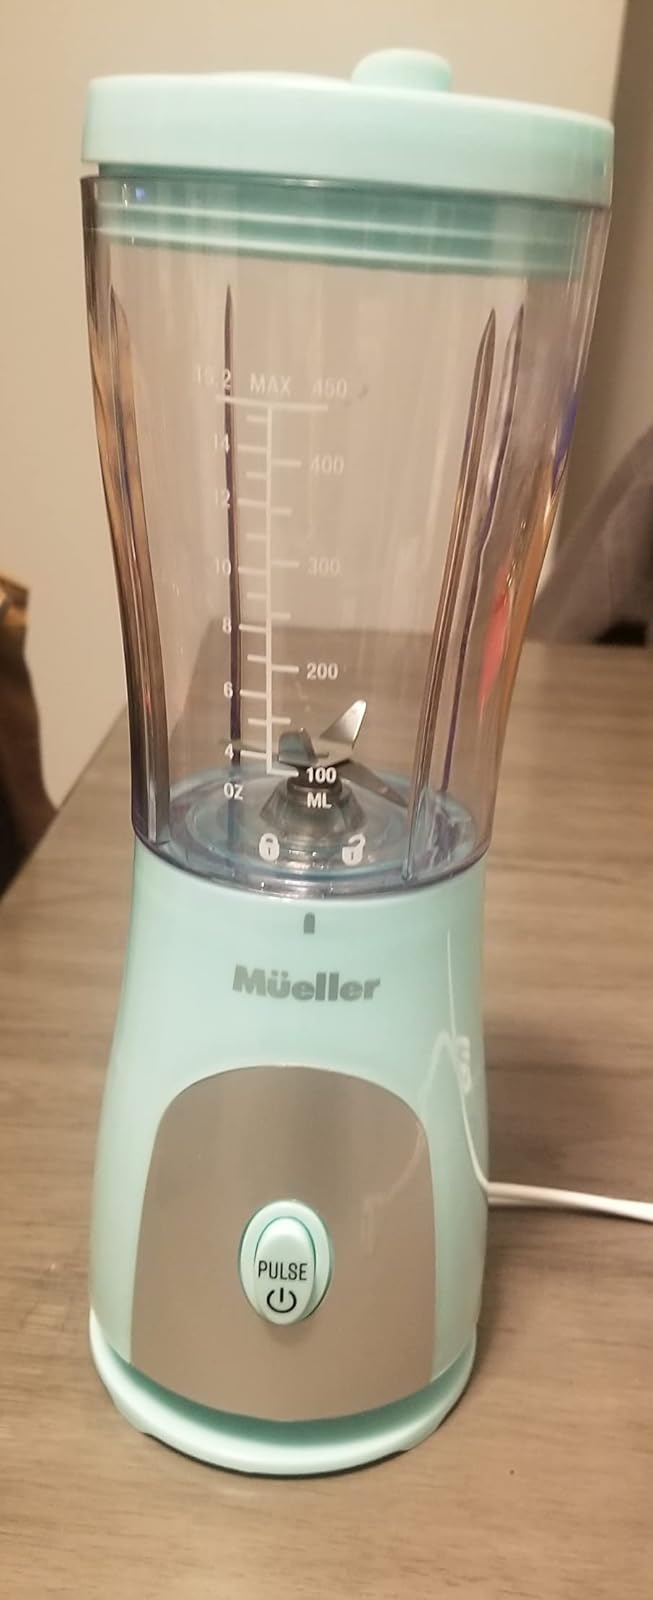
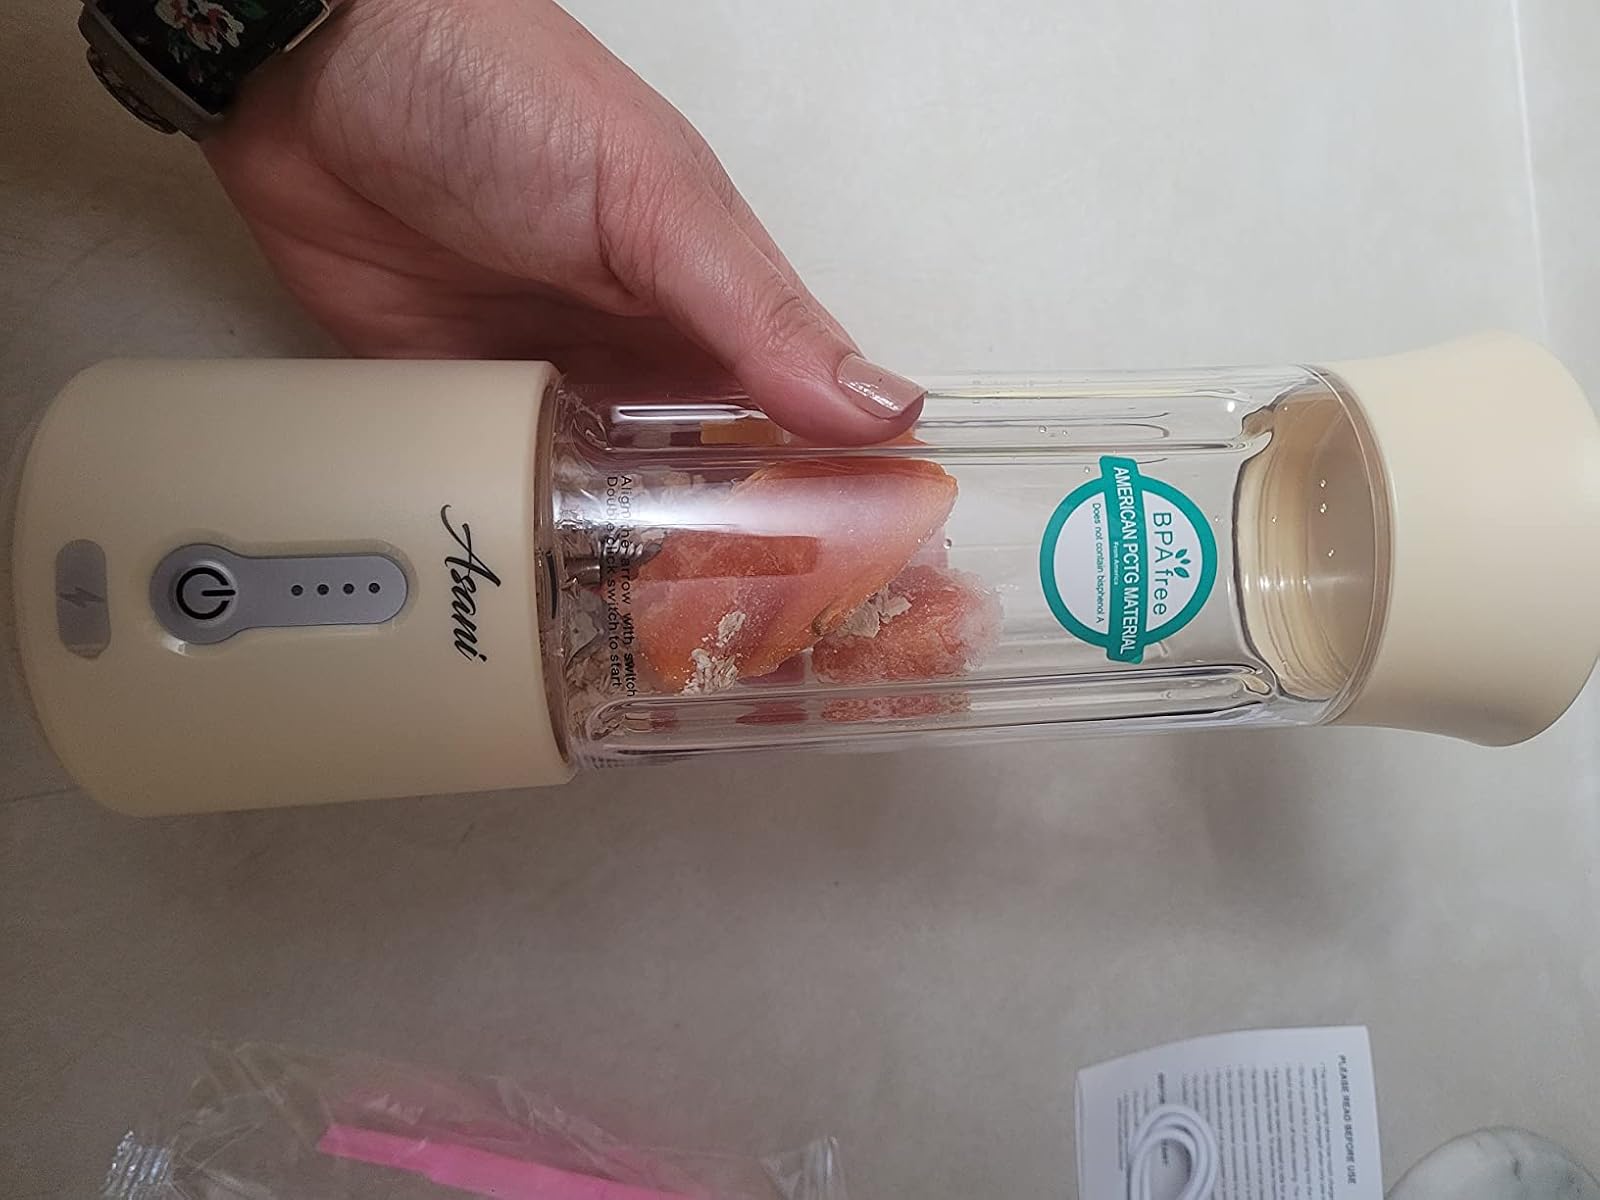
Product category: items_blender
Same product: no